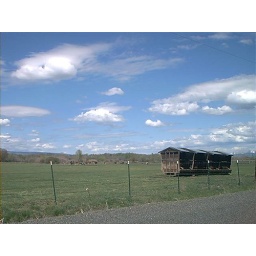
in the cow pasture by the river